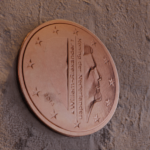
Coin value: 2cents
Country: nl
Edition: 2014